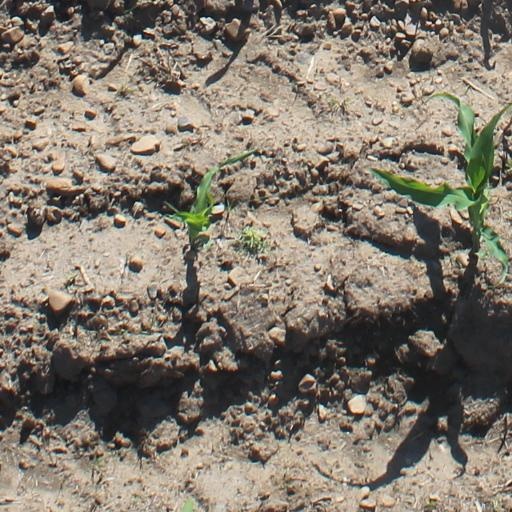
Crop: maize; corn